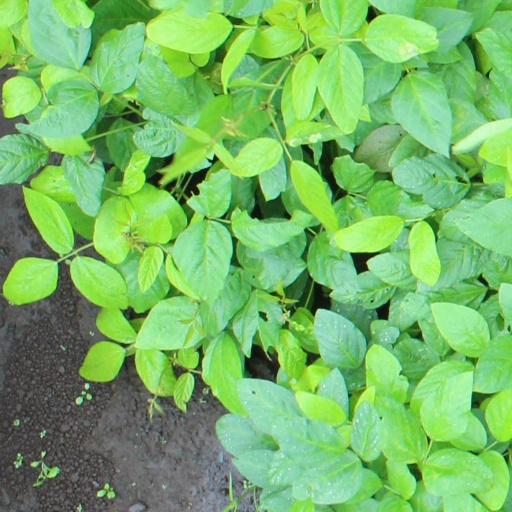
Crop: soybean